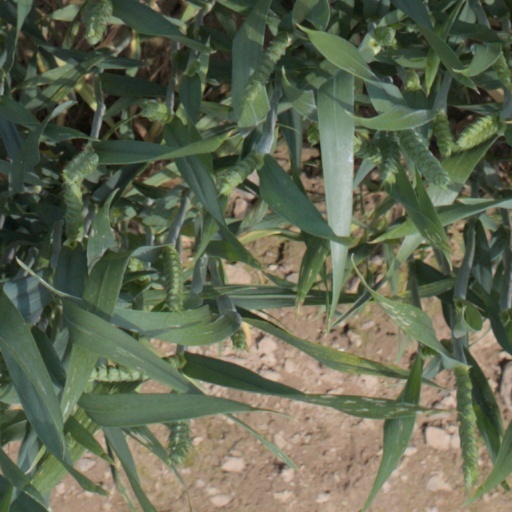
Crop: wheat